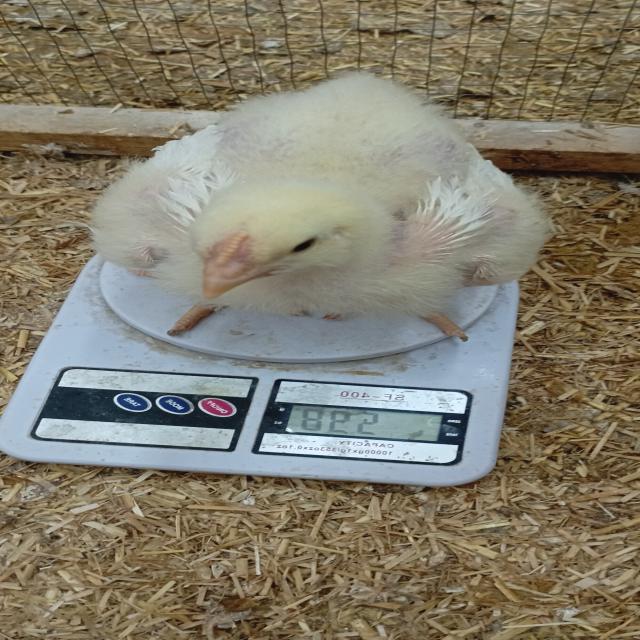
Weight: 598 g